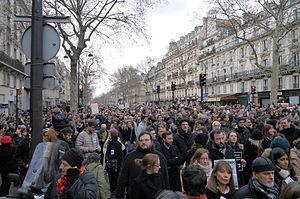
Cet article intitulé 2015 en radio en France est une synthèse de l'actualité du média radio en France pour l'année 2015. On ne retiendra en général que l'actualité des radios de caractère national ou international, afin de ne pas se perdre dans les détails des radios locales.
Les attentats de janvier 2015 en France sont une série d'attaques terroristes islamistes qui se sont déroulées entre les 7 et 9 janvier 2015 en France, qui visaient la rédaction du journal Charlie Hebdo, des policiers et des clients d’une supérette casher, et au cours desquelles dix-sept personnes ont été tuées et leurs trois assassins abattus par les forces de l'ordre.